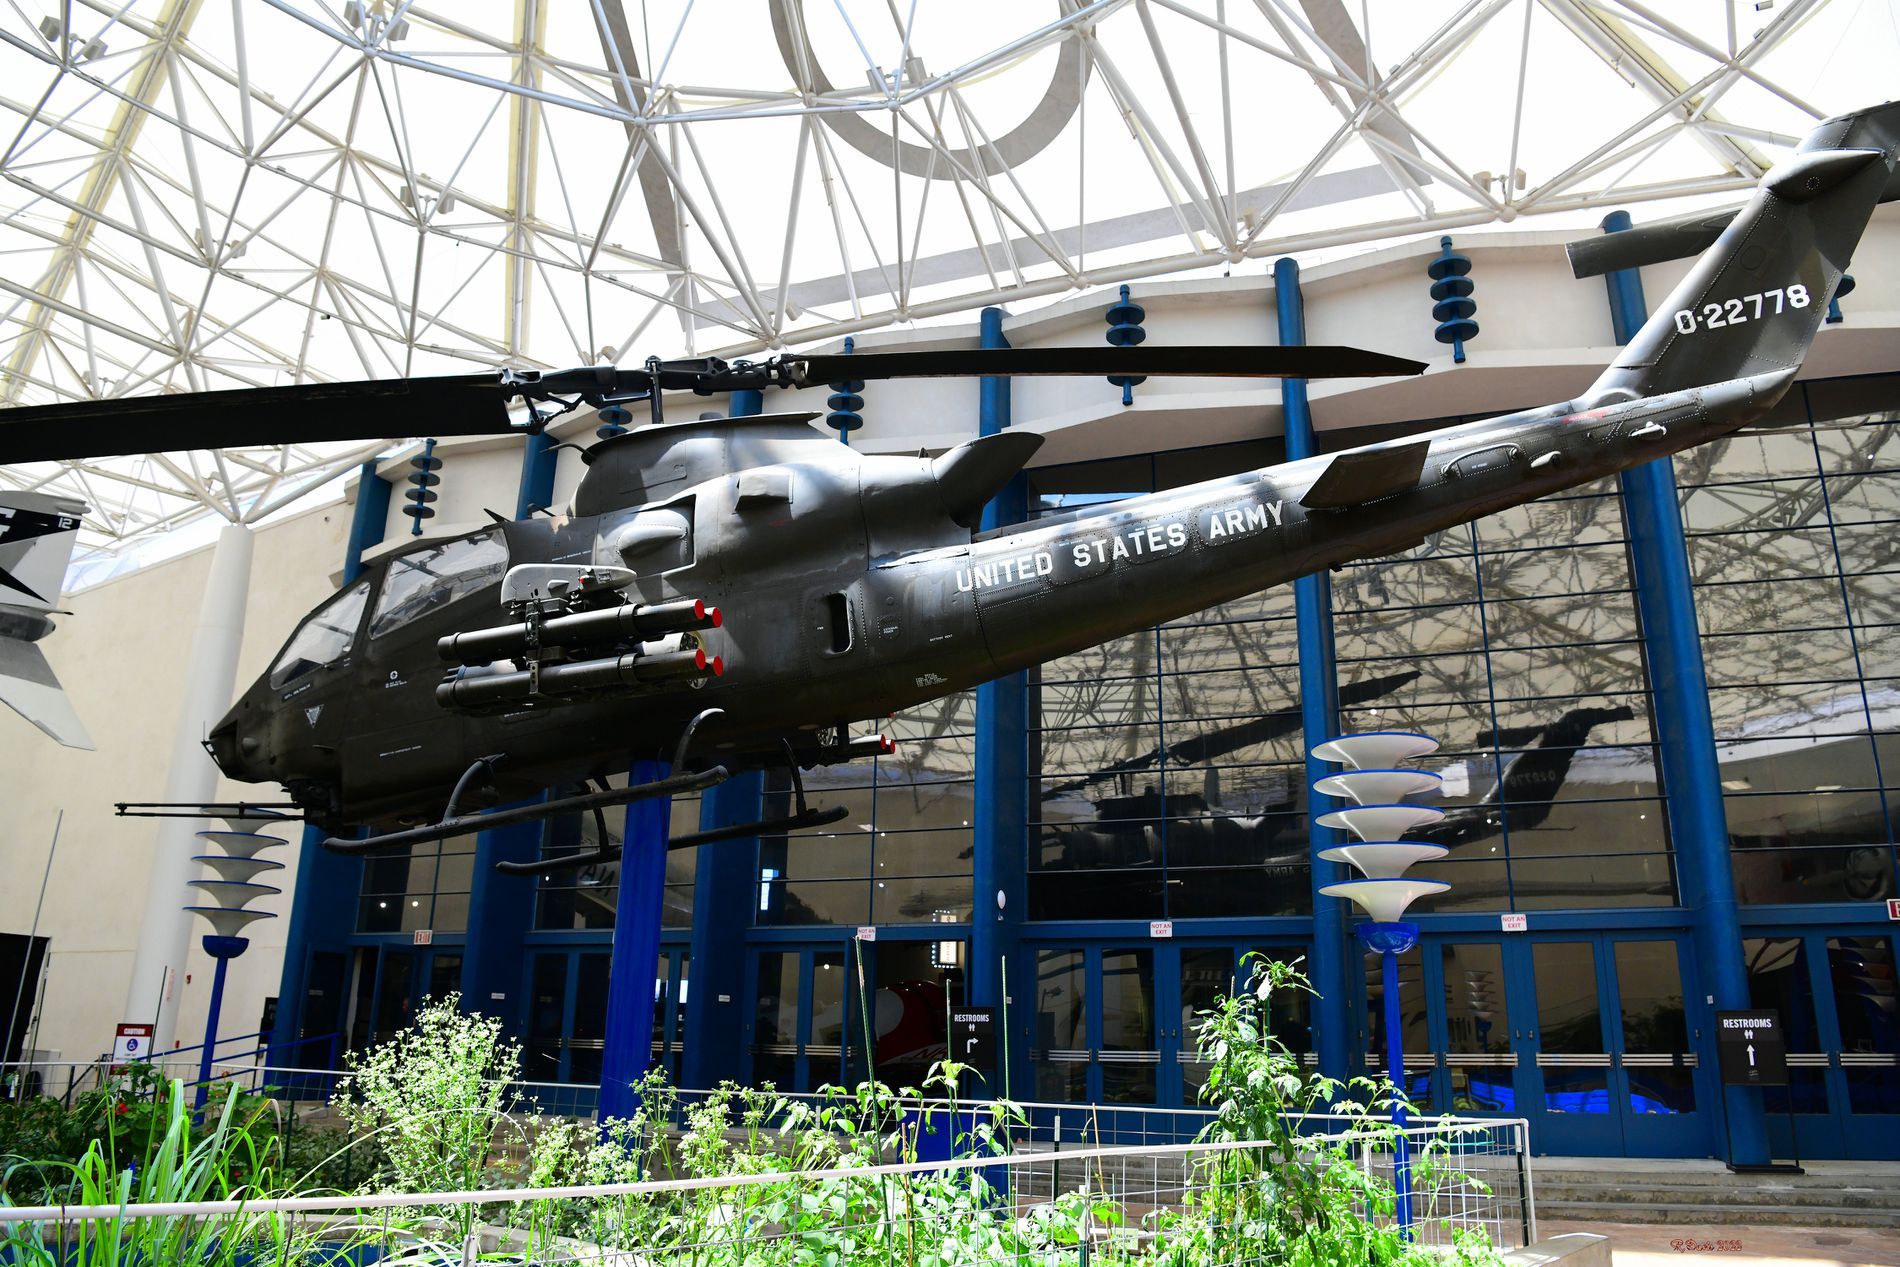
Helicopter
The image is of a suspended military helicopter displayed inside a modern building with a large glass and metal frame ceiling.
The helicopter text “UNITED STATES ARMY” and the aircraft number “0-22718” are printed clearly on its body.
Below there is a garden with various plants.
The image is a suspended U.S. Army helicopter in a brightly lit indoor exhibit with a glass ceiling.
Taken from a low angle.
The Color Palette is black and military green.
Photography Style is Architectural.
Labels: Aircraft, Helicopter, Transportation, Vehicle, Airplane, Architecture, Building, Hangar, Window, Warplane, Bomber, garden, Indoor exhibition
Camera: NIKON CORPORATION NIKON D850
Aperture: F5.6
Exposure: 1/1250 sec
ISO: 1600
Focal length: 26.0 mm